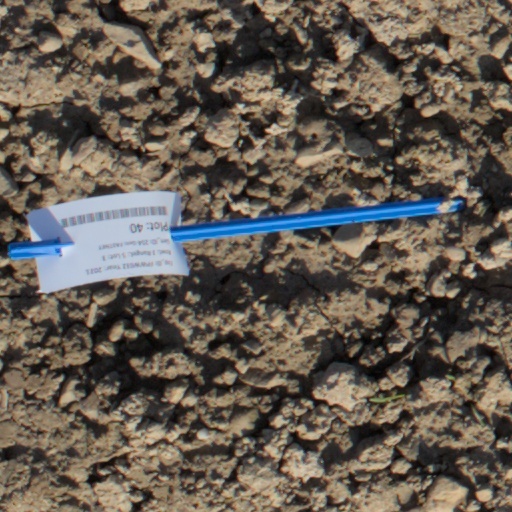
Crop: wheat